Château de la Motte

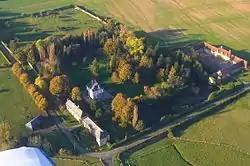
Aerial view of Chateau de la Motte looking north.

Château de la Motte is a chateau located in the commune of Joué-du-Plain (Orne) in Normandy, France. The chateau began as a Viking motte-and-bailey castle and evolved into the 18th- and 19th-century chateau seen today. The two most noted families who owned the site were the Gabriel Montgommerys and the Nicolas Angos, but its role as a Resistance center in World War II may be its most notable episode.